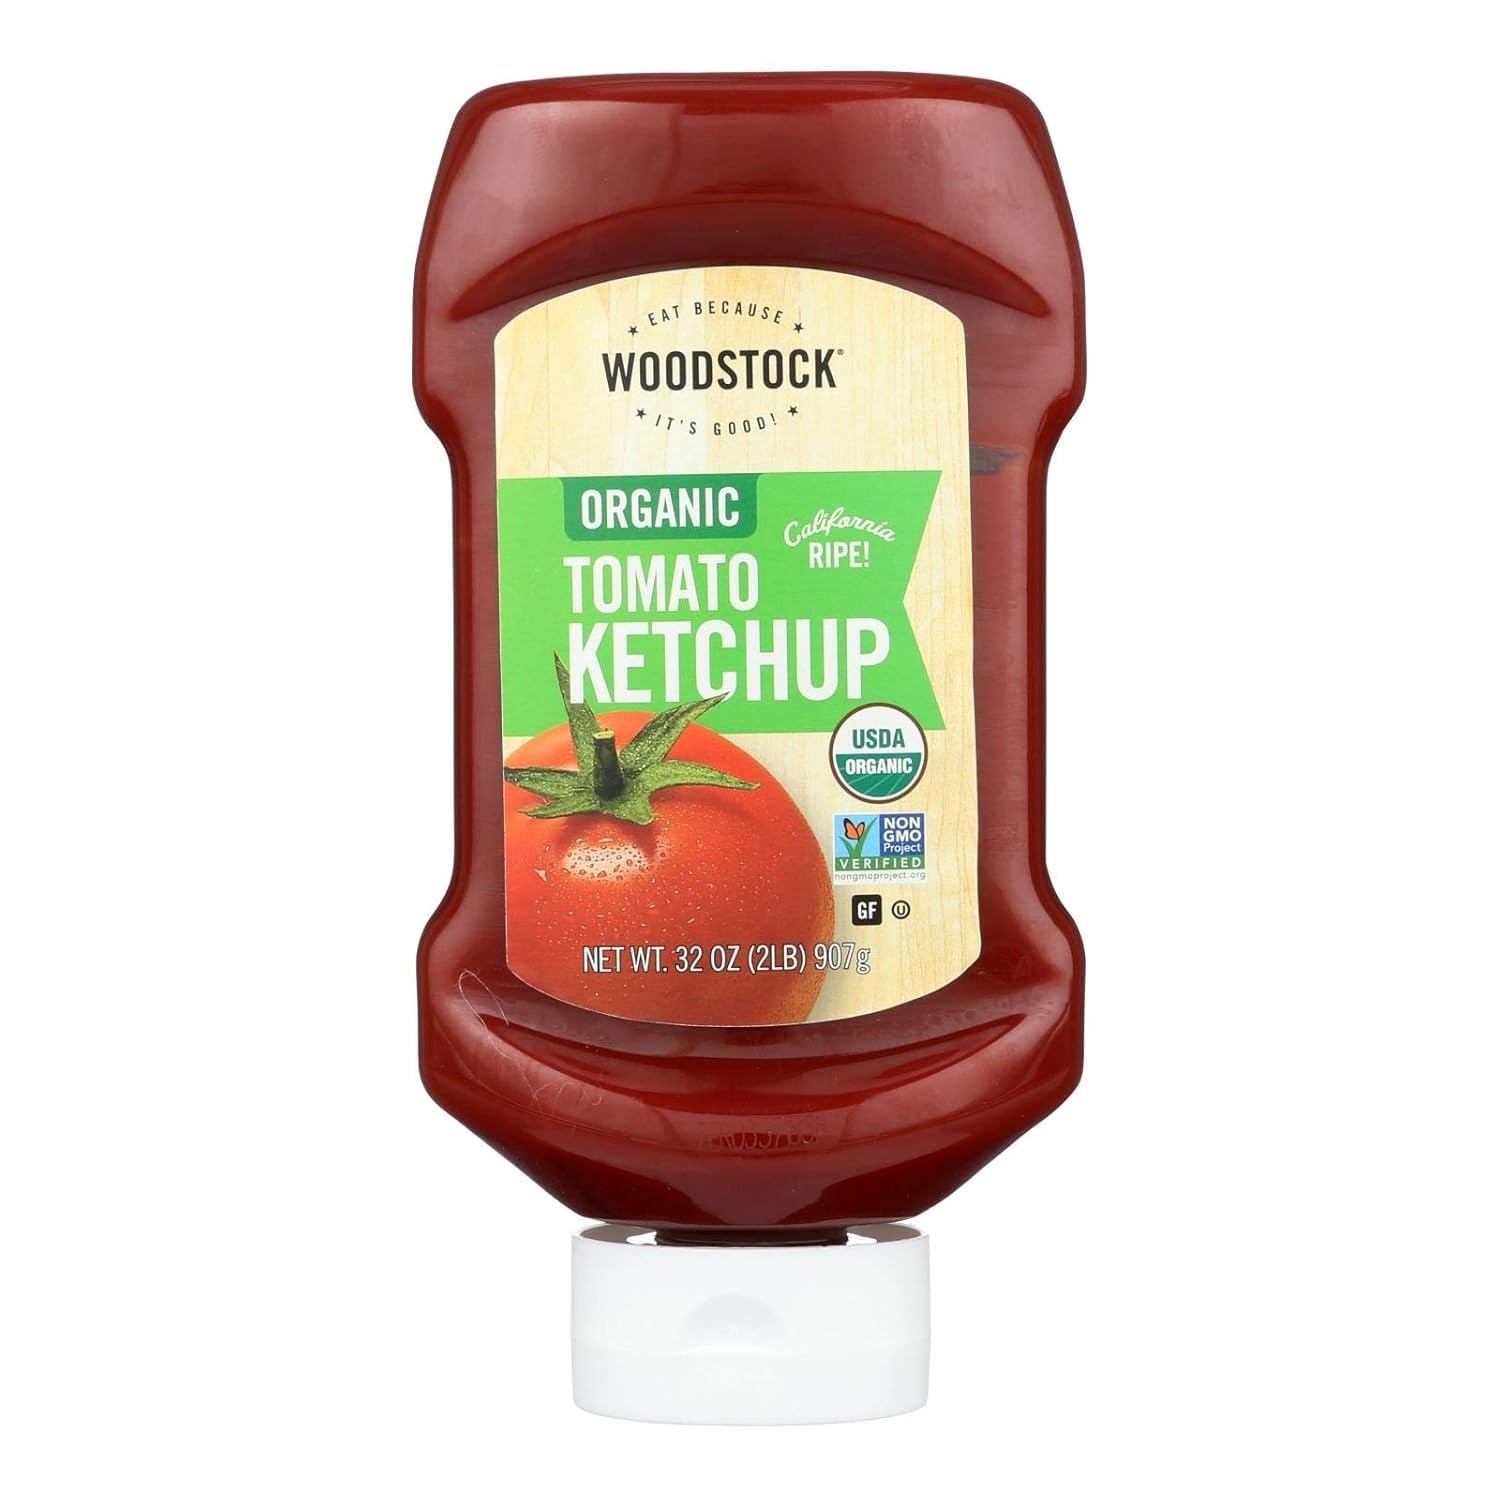
Item Name: Woodstock Organic Tomato Ketchup, 32 Ounce
Bullet Point: 0
Product Description: Ketchup
Value: 1.0
Unit: Count

Price: 4.89